Leonard Neale

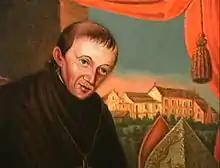
Portrait of Bishop Leonard Neale

In 1799, Carroll named Neale as president of Georgetown College, the successor institution to the Academy of Georgetown. Carroll also named Francis Neale as vice president of the college, responsible for its finances. Leonard Neale assumed office on March 30, 1799. Neale moved from Philadelphia to Washington to live on the Georgetown campus, as requested by the college board of directors. To save money, Neale slept on a folding bed in the college library. He also served as a tutor at the college. Neale would continue to serve as president of Georgetown after he was named coadjutor bishop of Baltimore in 1800.